Joan of France, Duchess of Brittany

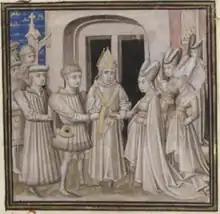
The marriage of John and Joan by Froissart.

Joan married John V, Duke of Brittany, in 1396. Three years after the wedding, her spouse became duke and she duchess of Brittany.